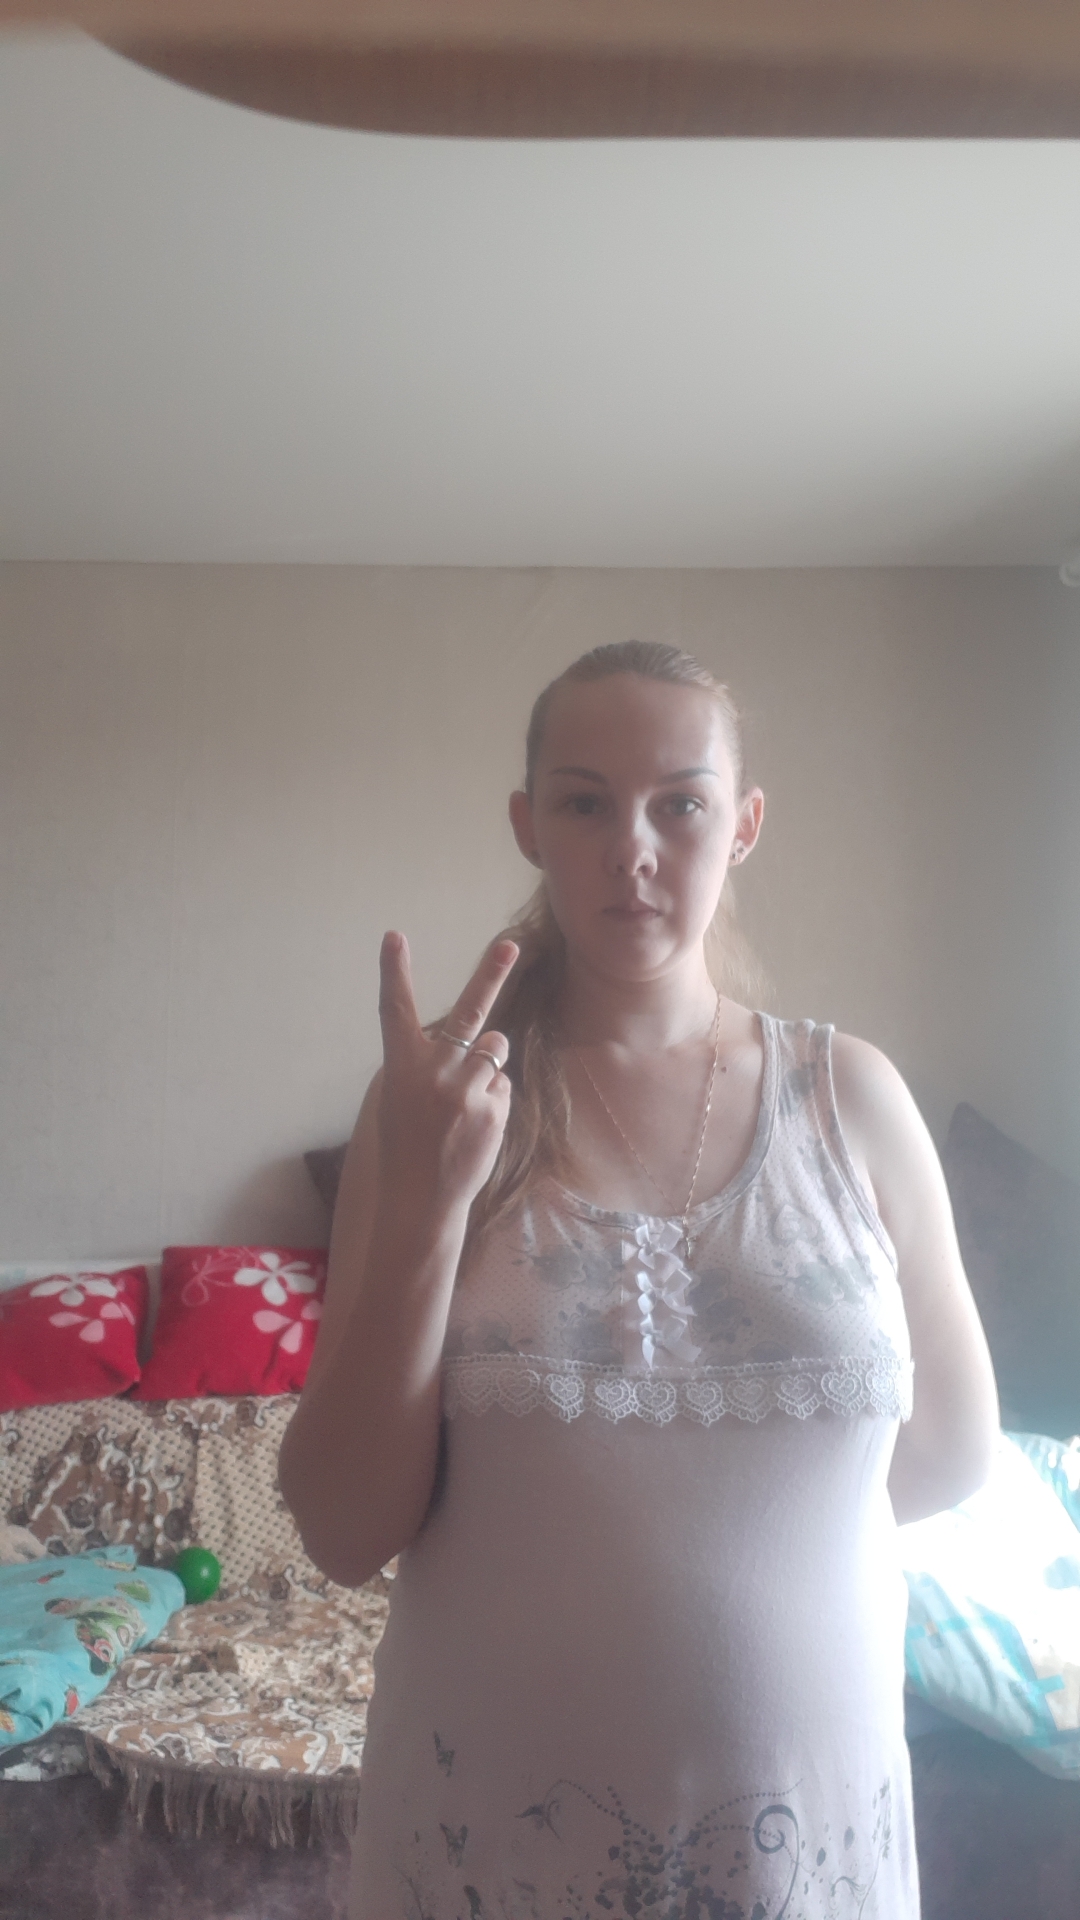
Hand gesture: peace_inverted